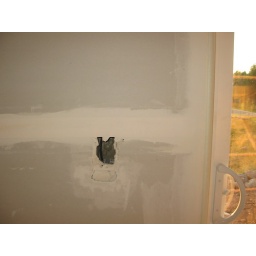
Switch box near patio door in dining room. Nice mud job.